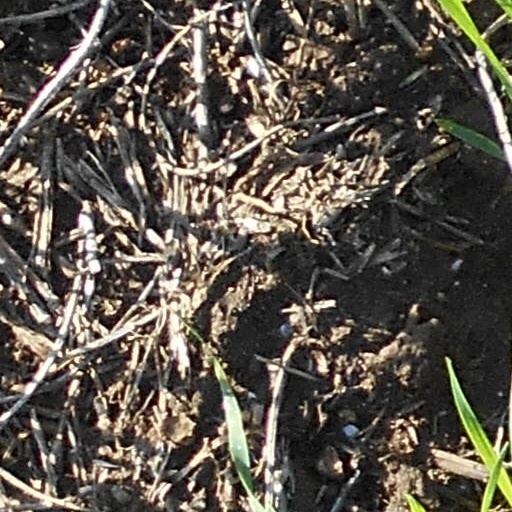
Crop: wheat